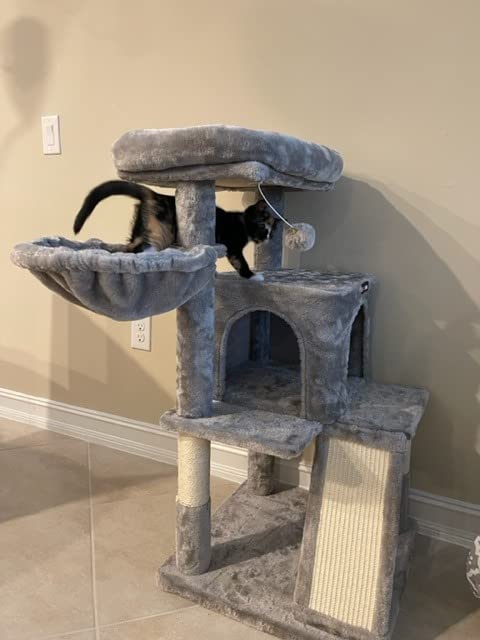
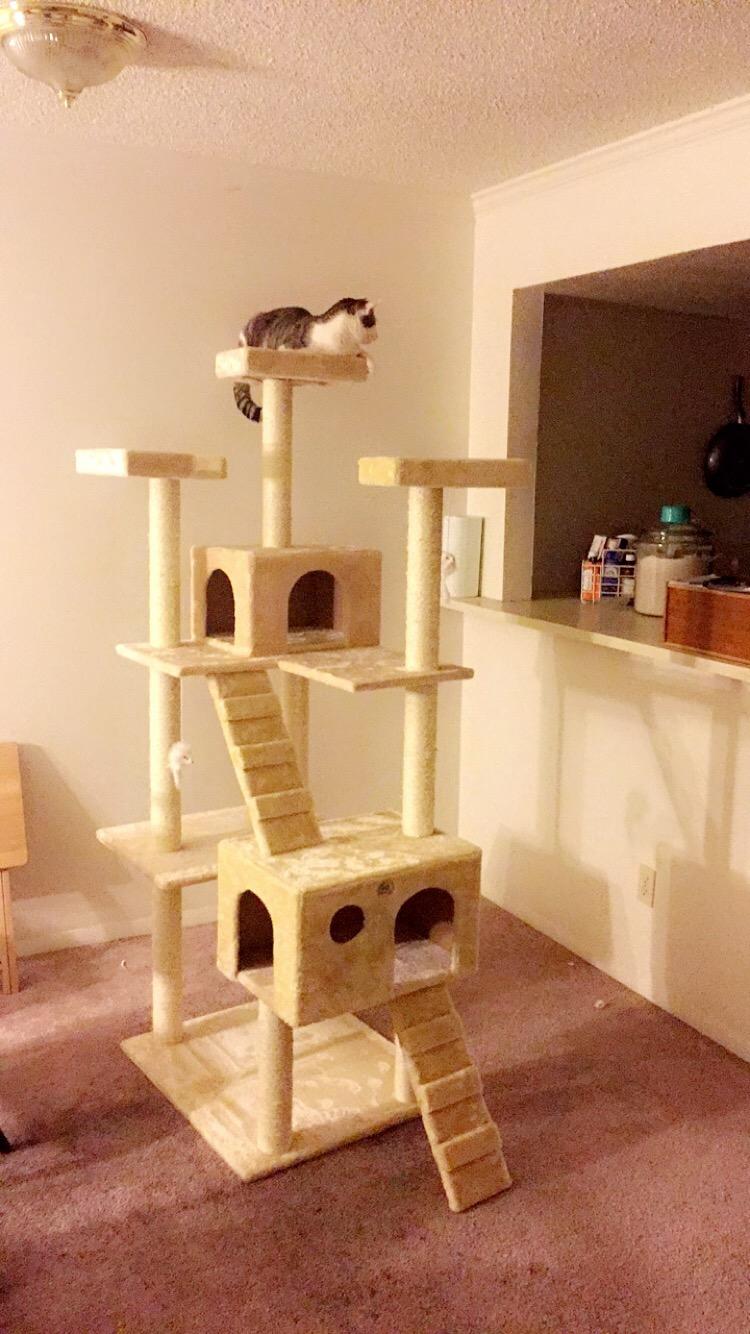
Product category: items_cat tree
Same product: no